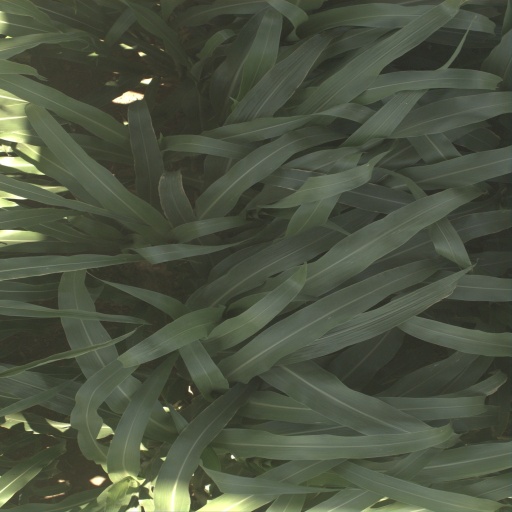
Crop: sorghum